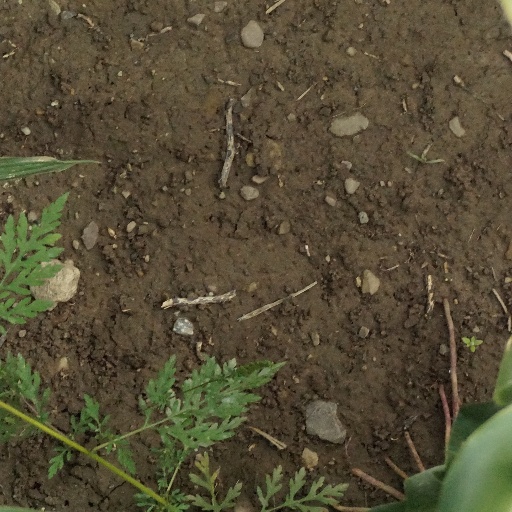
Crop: maize; corn